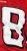
Number: 8